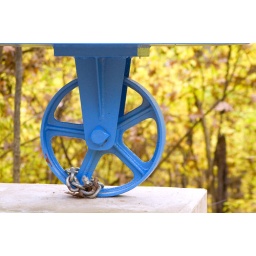
The base of a blue sculpture stands out against yellow fall foliage.